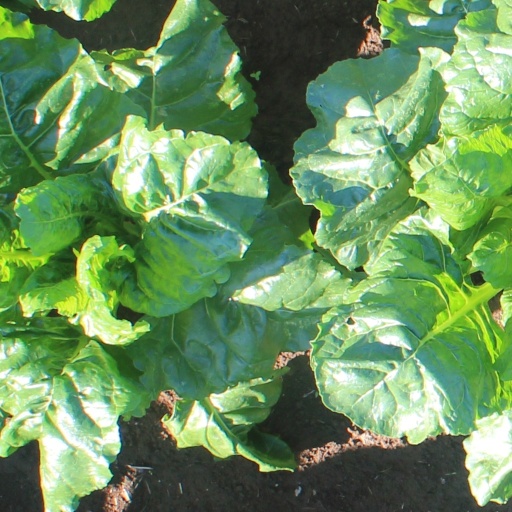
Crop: sugar beet